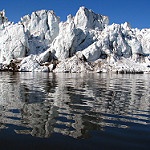
Scene: Outdoor